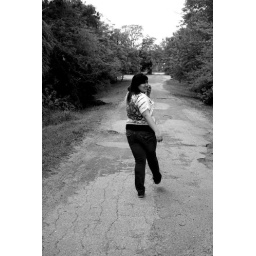
a sign of moving on; moving forth in life and knowing the road ahead is long